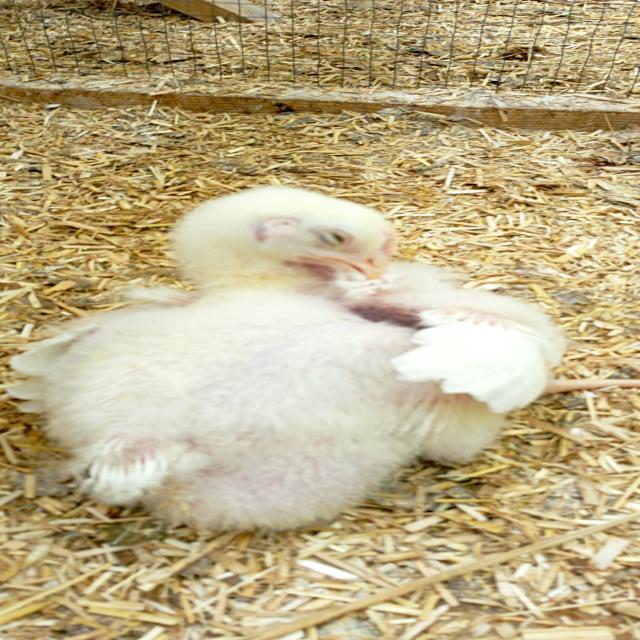
Weight: 668 g